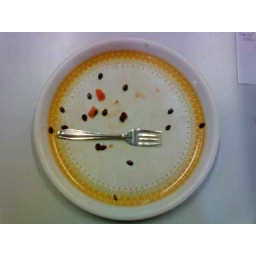
Burp! The fruit plate just got over